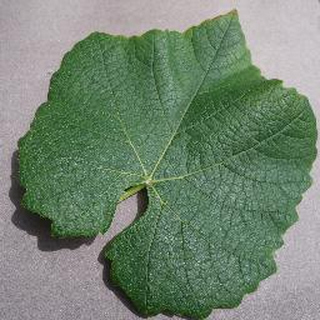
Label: healthy_grape